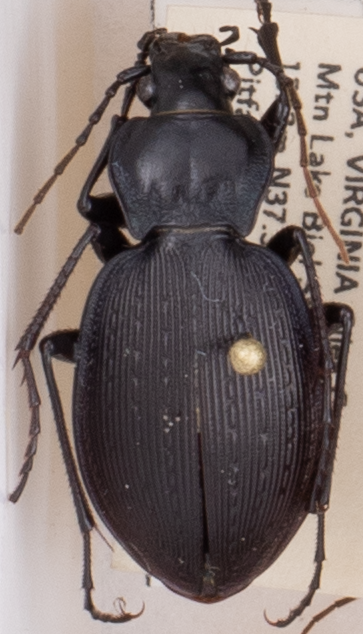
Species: Carabus goryi
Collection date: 2018-08-14
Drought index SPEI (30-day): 1.962
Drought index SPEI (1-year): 0.47
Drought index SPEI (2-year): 0.694